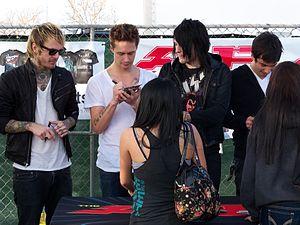
Destroy Rebuild Until God Shows est un groupe de post-hardcore et rock alternatif américain, originaire de Pontiac dans le Michigan, animé par Craig Owens, Matt Good, Nick Martin, Adam Russel, et Aaron Stern.